Giuliana Olmos

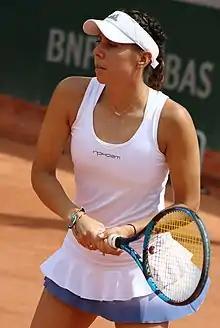
Olmos at the 2021 French Open

Giuliana Marion Olmos Dick (born 4 March 1993) is an Austrian-born Mexican professional tennis player.